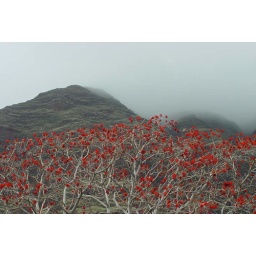
red flowers in trees